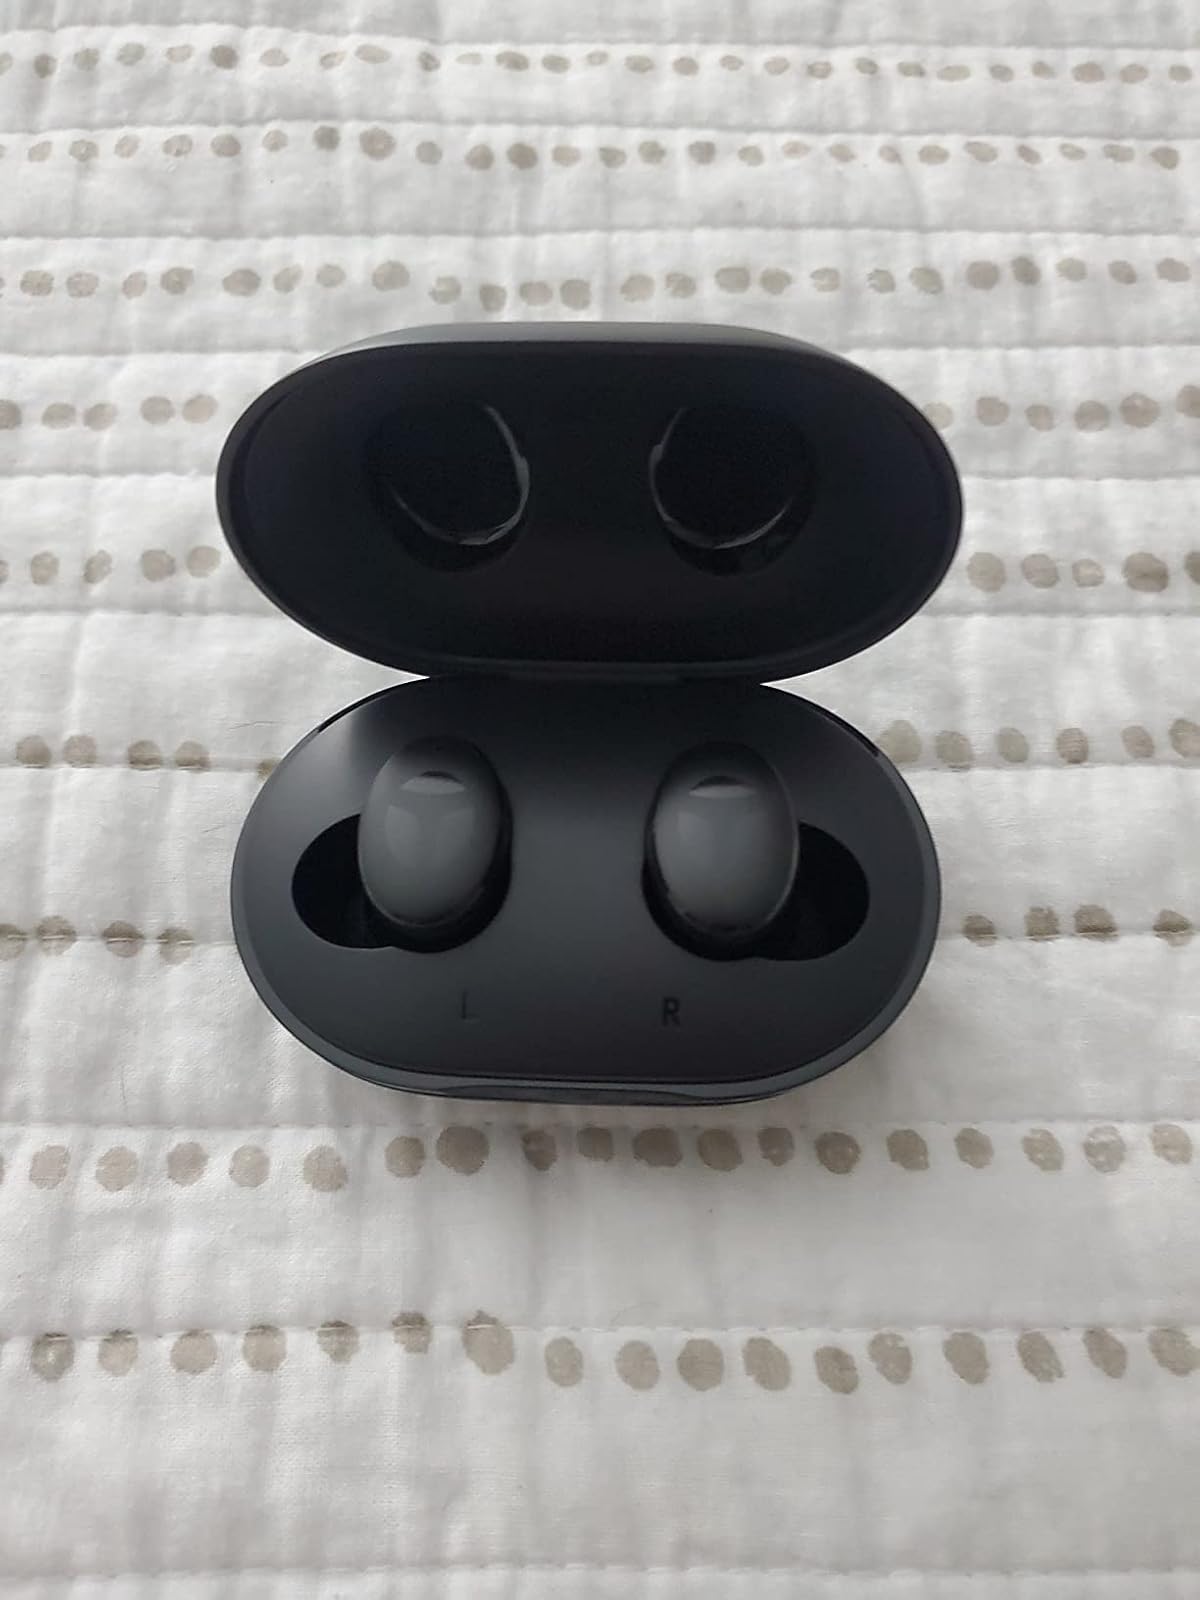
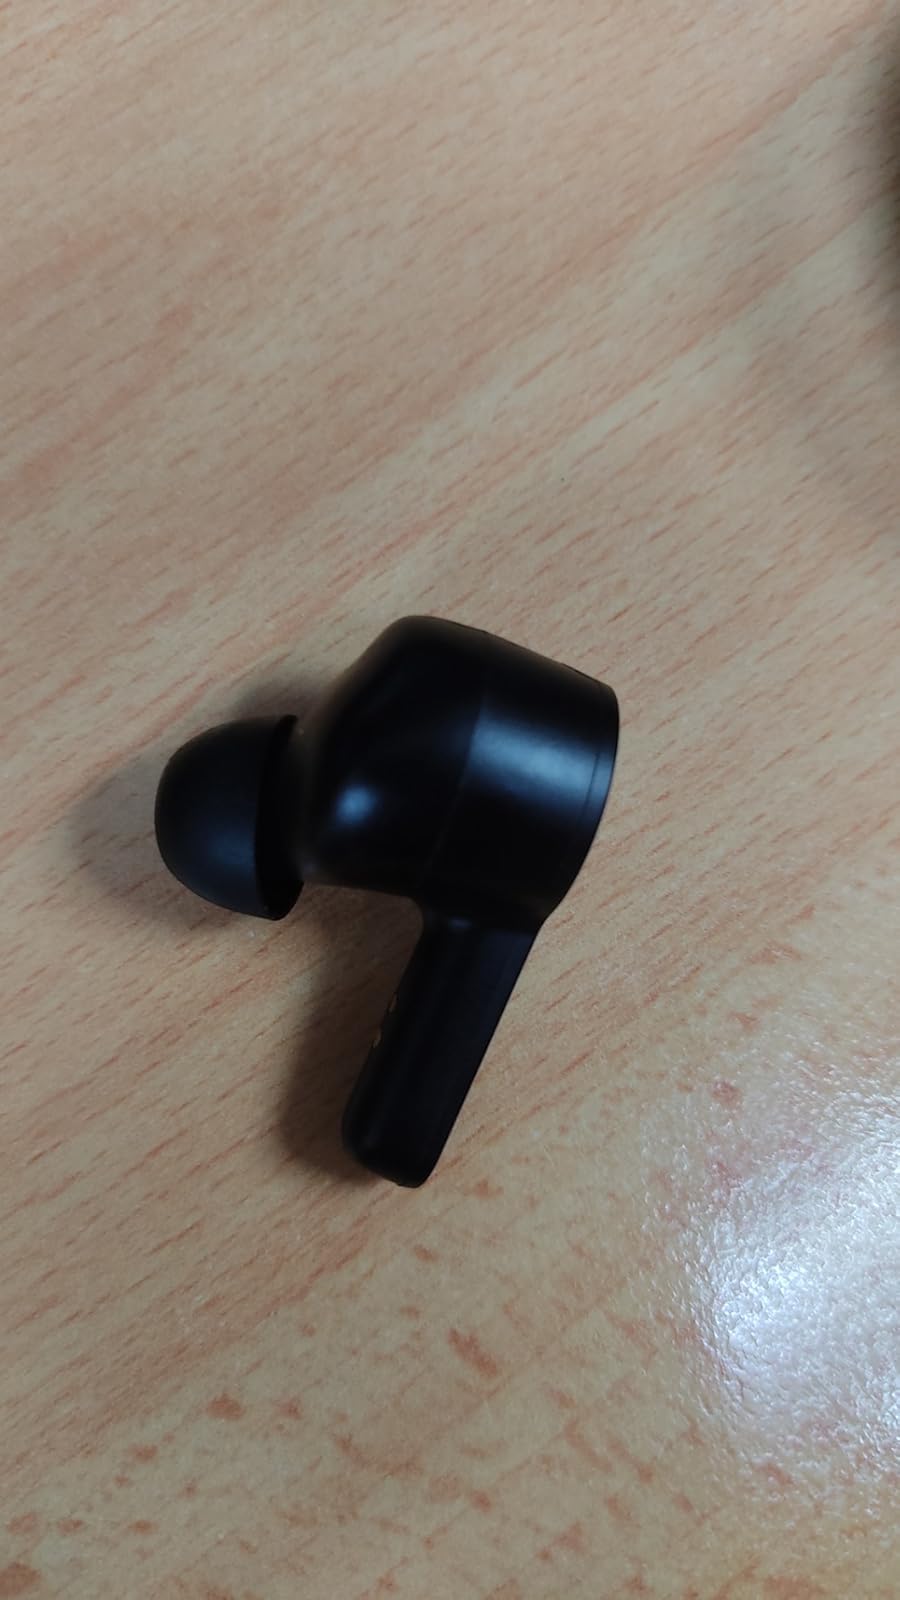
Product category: earbuds
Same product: no